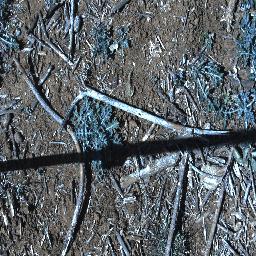
Label: parthenium